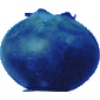
Label: huckleberry